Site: brandenburg
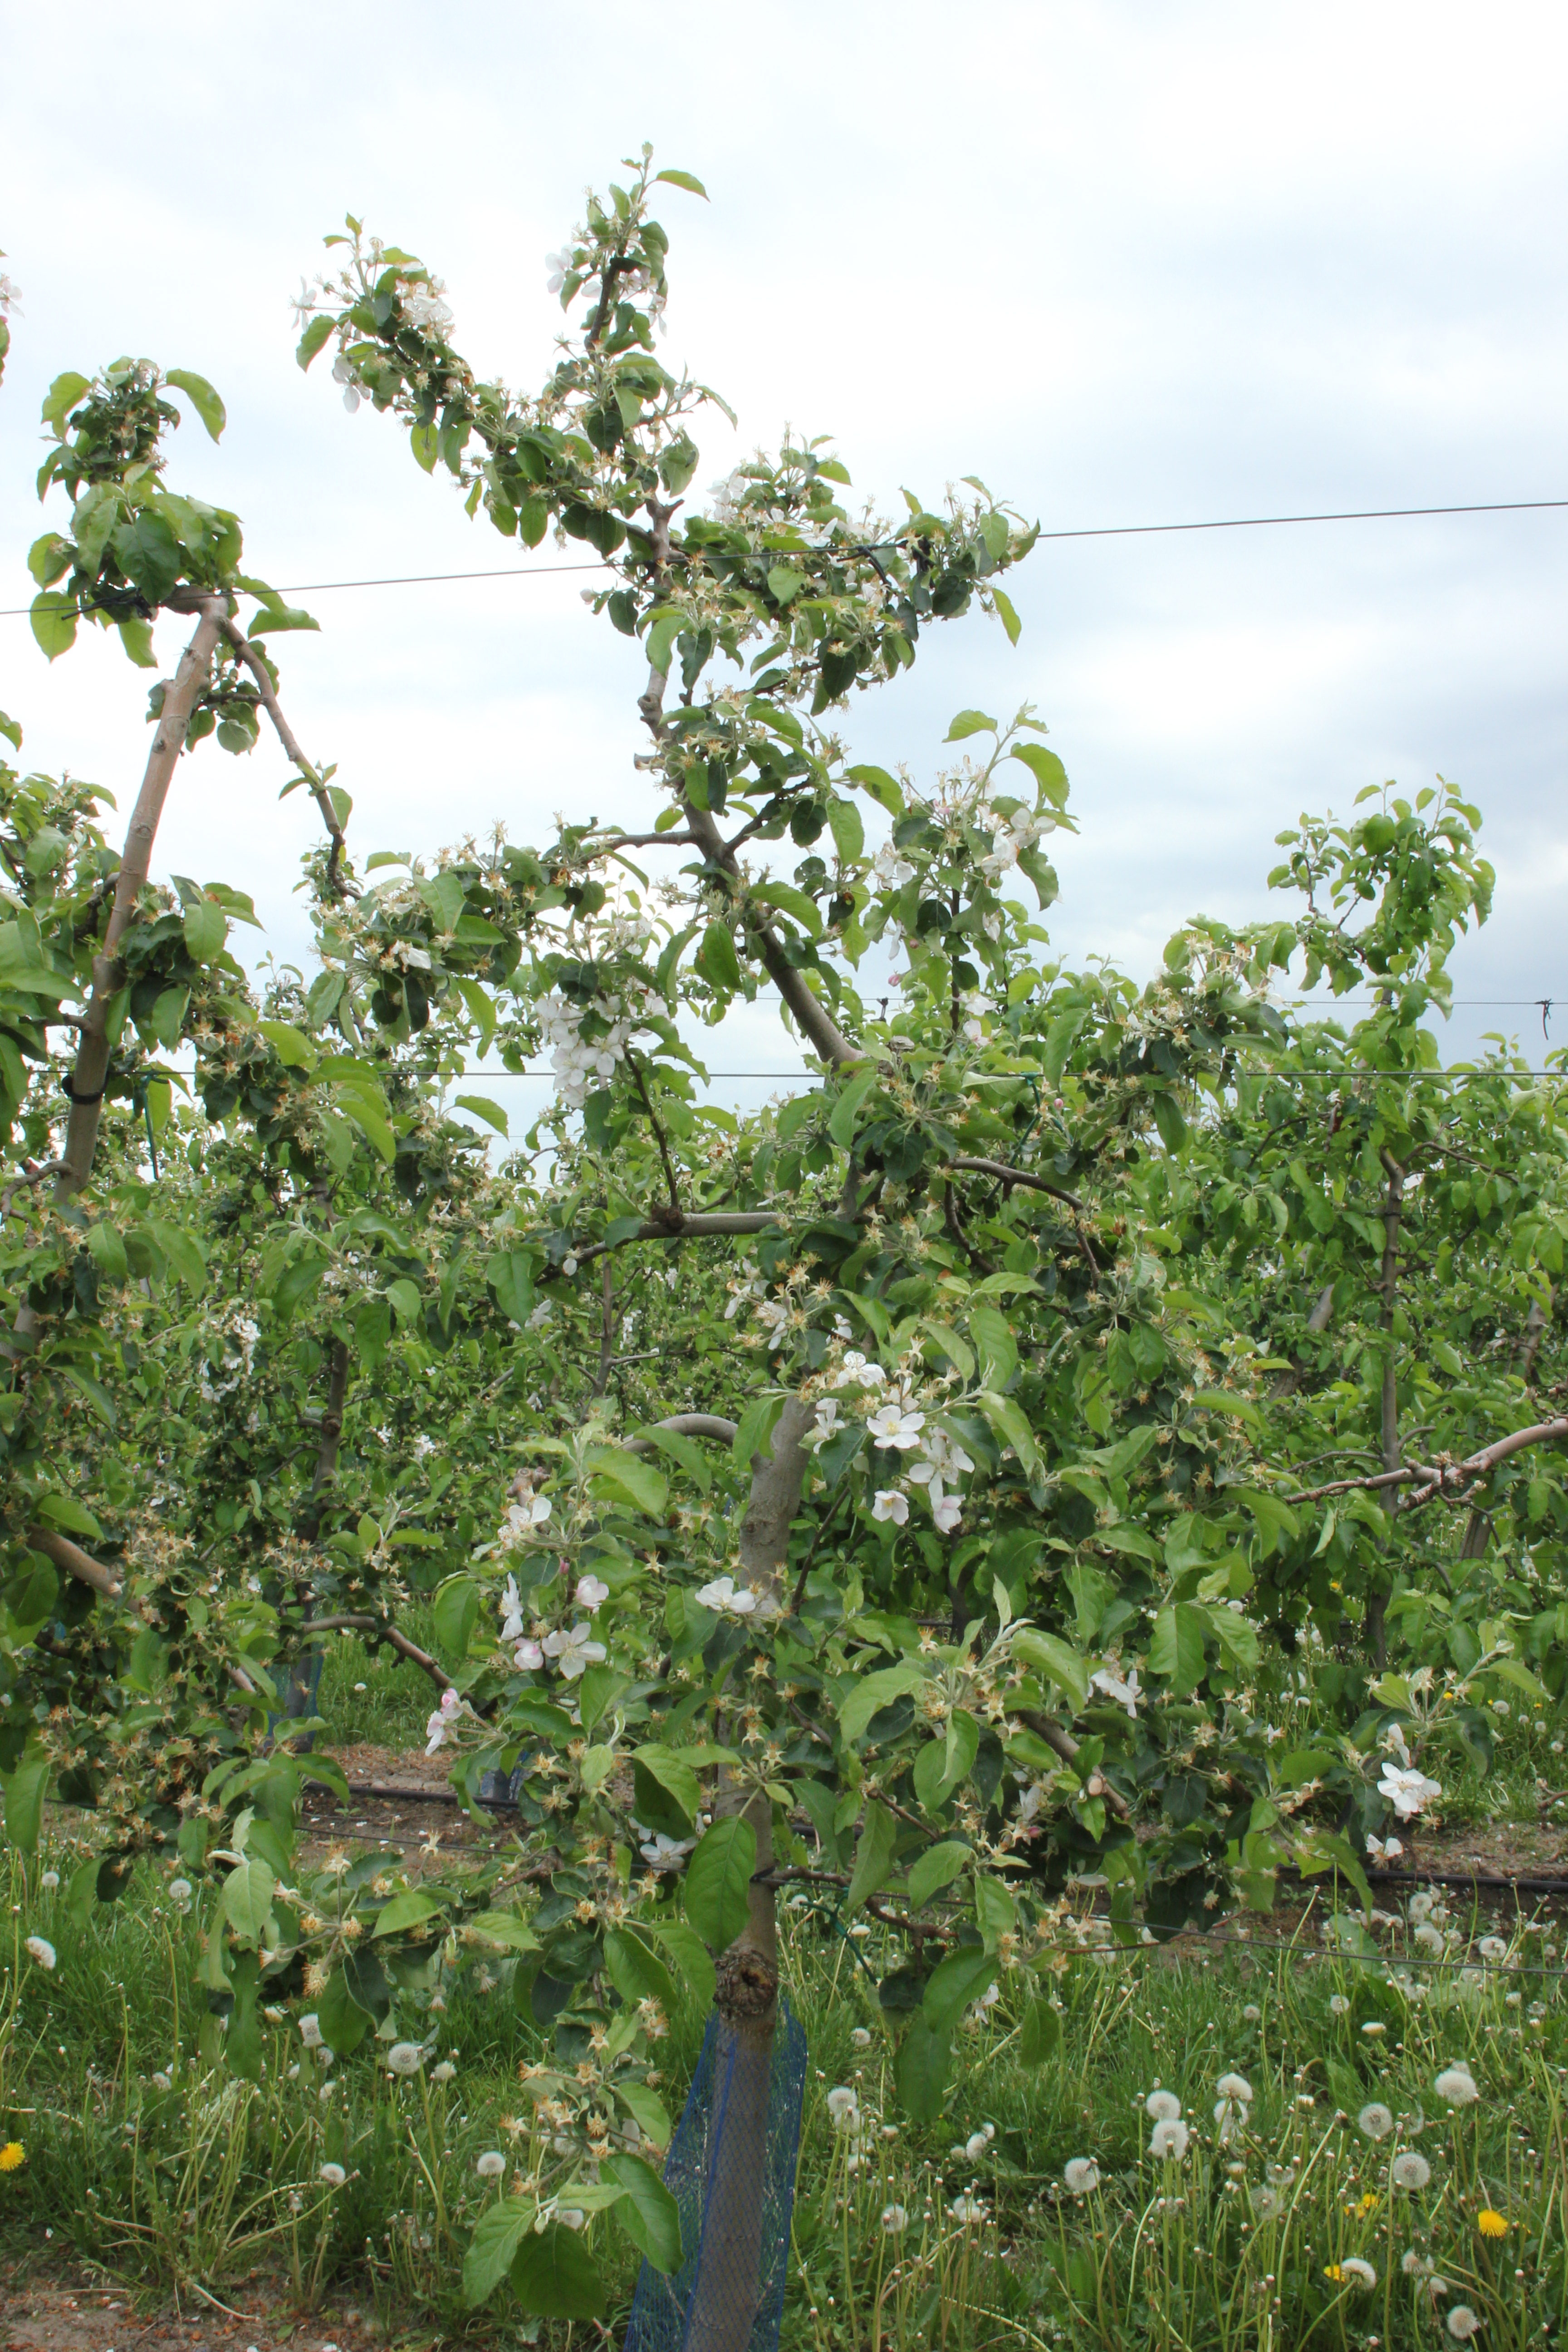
Growth stage (BBCH 67): Flowering